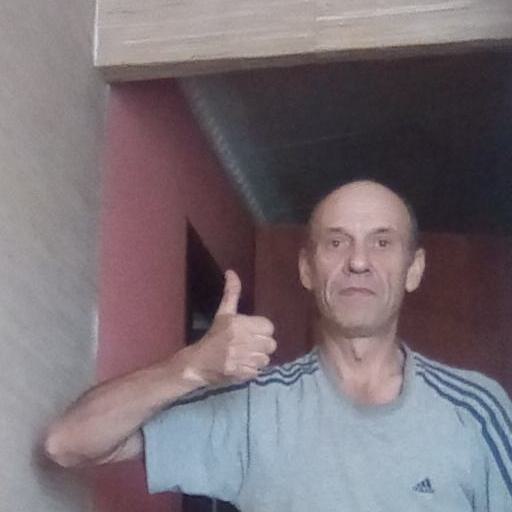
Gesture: like